Colva

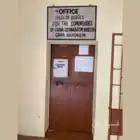
Office of the Comunidade de Colvá

The beaches are constantly monitored by lifeguards and the swimming areas flagged with coloured flags accordingly. Being one of the famous beaches of Goa, this beach is highly crowded most of the time of the year. With a majority of its visitors being domestic Indian visitors this beach is mostly neglected by foreigners.